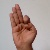
The image shows a hand gesture representing the letter 'F' in Indian Sign Language.